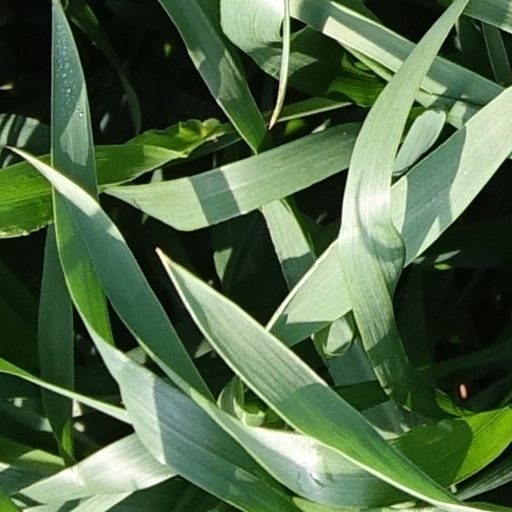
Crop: wheat